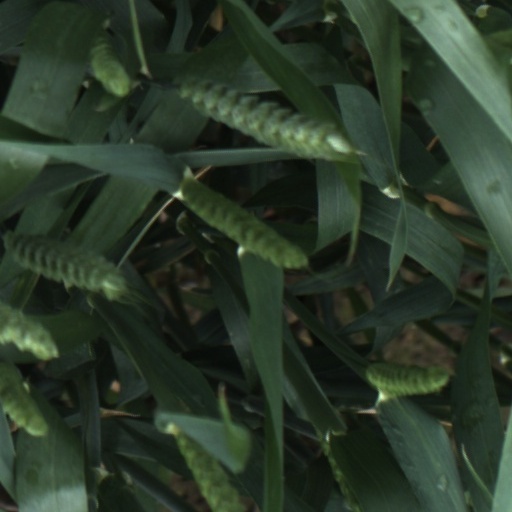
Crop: wheat